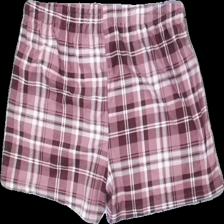
View: back
Type: Pajamas
Category: Ladies
Brand: Not in the list
Brand text on label: isabella
Colors: Pink, Purple, White
Material: 100% polyester
Pattern: Checkered print
Cut: Regular
Size: L
Season: All
Damage location: bottom center
Damage 2 location: bottom right
Damage 3 location: middle right
Price range: <50
Recommended usage: Reuse
Description: rutiga pyjamas shorts